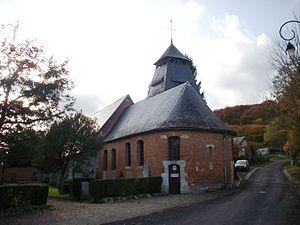
Vue de l'église depuis le chevet.
Rosay-sur-Lieure est une commune française située dans le département de l'Eure, en région Normandie.
La liste des sites classés de l'Eure présente les sites classés du département de l'Eure. Selon une mesure du 14 octobre 2014, ils sont au nombre de 154, couvrant une superficie de 12 562 hectares, soit 2,07 % du département.